Denis Diderot

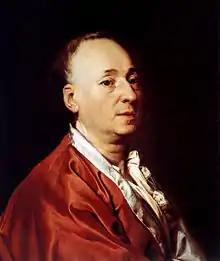
Dmitry Levitzky, "Denis Diderot", 1773, Musée d'Art et d'Histoire, Geneva

In his youth, Diderot was originally a follower of Voltaire and his deist "Anglomanie", but gradually moved away from this line of thought towards materialism and atheism, a move which was finally realised in 1747 in the philosophical debate in the second part of his "The Skeptic's Walk" (1747). Diderot opposed mysticism and occultism, which were highly prevalent in France at the time he wrote, and believed religious truth claims must fall under the domain of reason, not mystical experience or esoteric secrets. However, Diderot showed some interest in the work of Paracelsus. He was "a philosopher in whom all the contradictions of the time struggle with one another" (Rosenkranz).